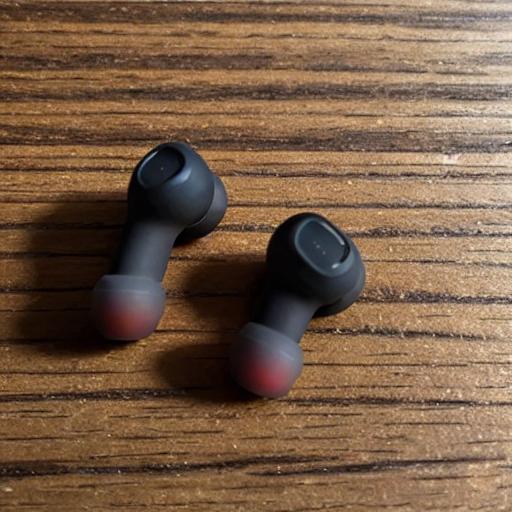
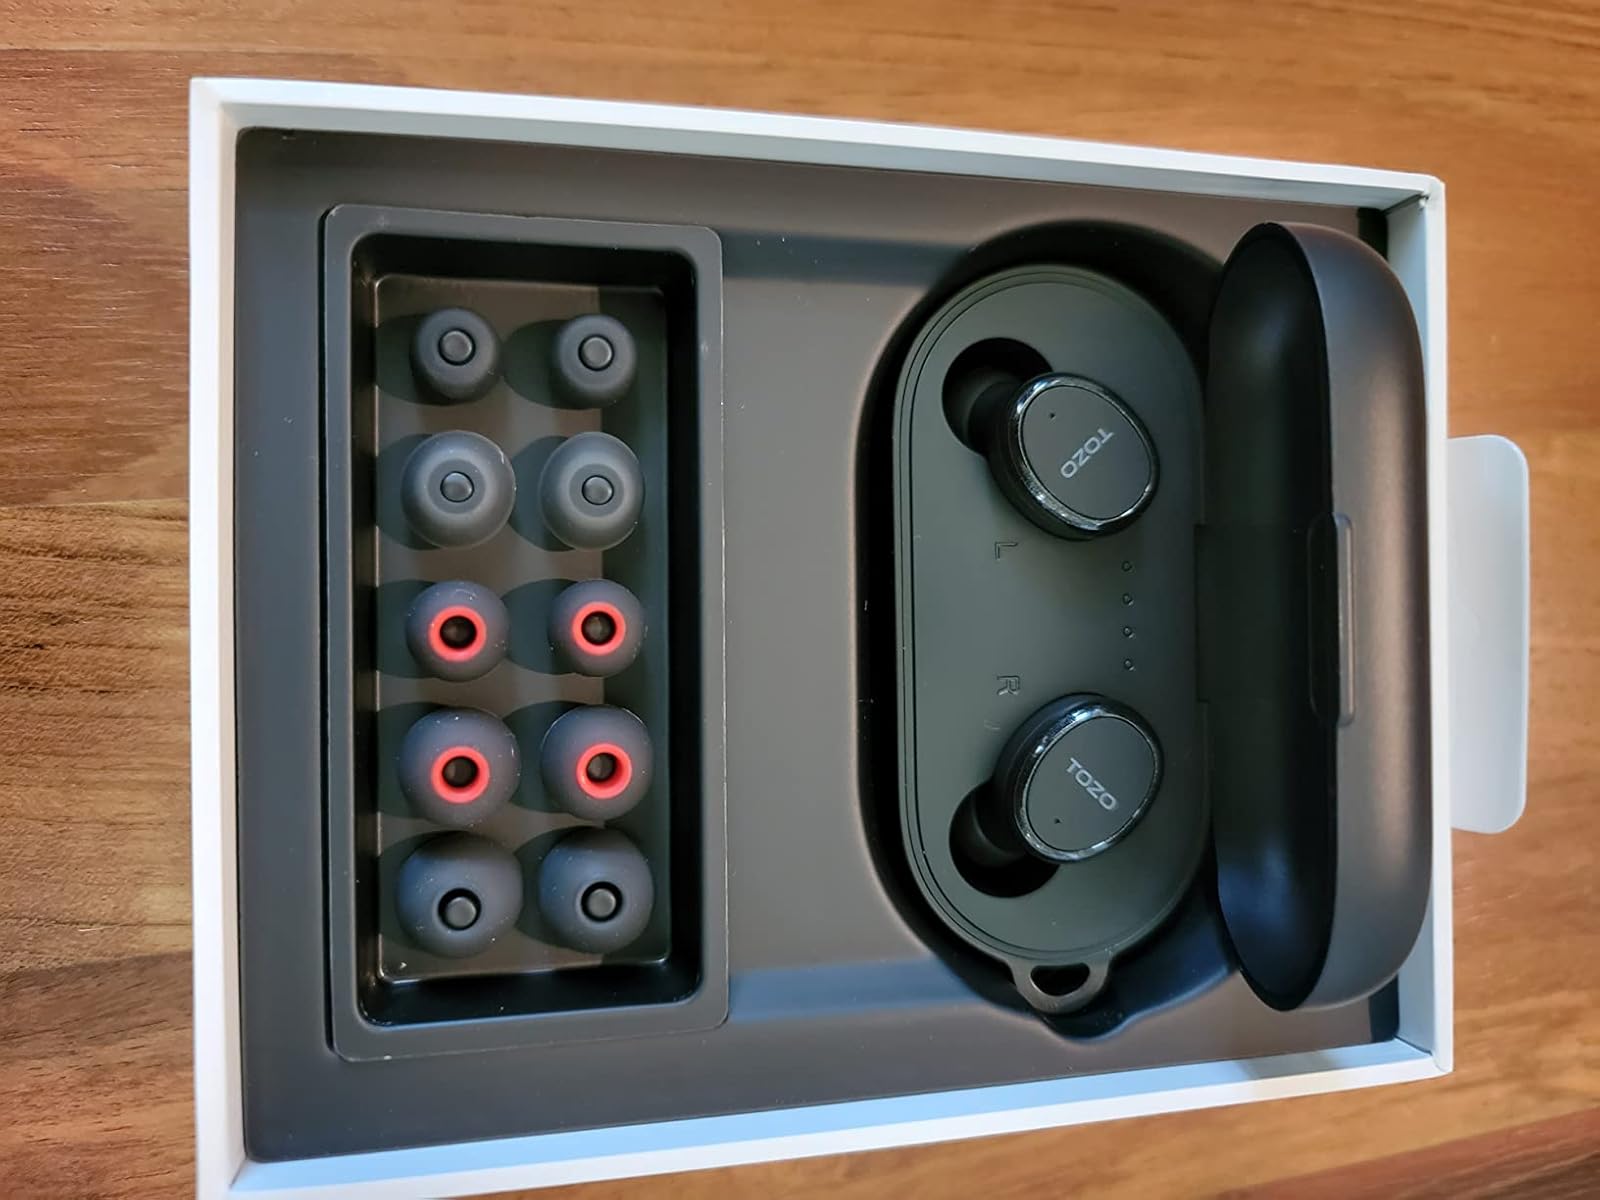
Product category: earbuds
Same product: no